Bathukamma

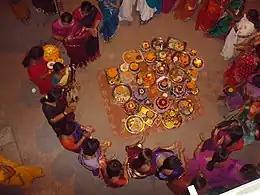
Telangana Women Celebrating Bathukamma

Each day has a name mainly signifying the type of "naivedyam" (food offering) offered. Most of the naivedyam offered are very simple to prepare, and usually young children or young girls are mainly involved in the preparation of the offerings for the first eight days of the festival. The last day, called saddula Bathukamma is when all the women take part in the preparation. Following is the list of names for each day and the naivedyam offered on that day.